Colby Miller

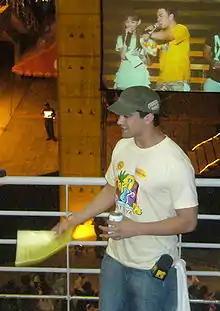
Colby Miller at Pattaya Music Festival 2007, Thailand

Colby Miller (born February 19, 1980) is an MTV VJ for MTV Asia. He began his career as an MTV VJ after winning the Philippine MTV VJ Hunt 2005.